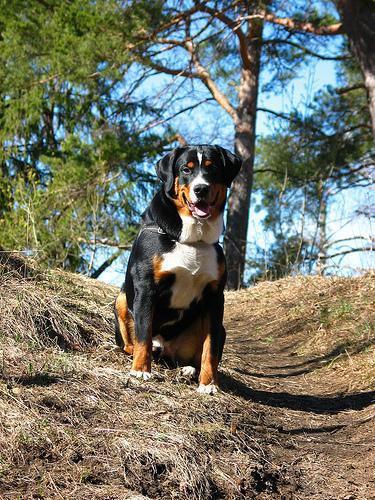
Appenzeller